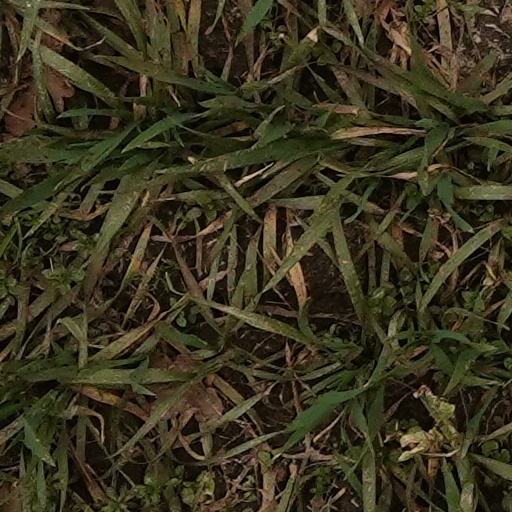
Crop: wheat